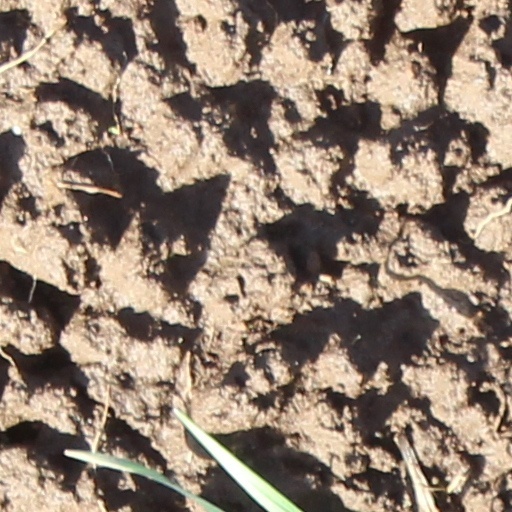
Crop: wheat